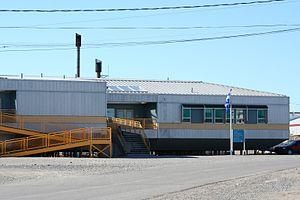
Puvirnituq est un village nordique du Nunavik situé sur la côte est de la baie d'Hudson, à l'ouest de la péninsule d'Ungava, dans le Nord-du-Québec, au Québec, au Canada.
Le Nunavik, autrefois nommé le Nouveau-Québec, est le nom donné au territoire québécois situé au-delà du 55ᵉ parallèle nord. Faisant partie de la région du Nord-du-Québec, le Nunavik couvre un territoire d'une superficie d'environ 507 000 km² et est composé de lacs sculptés par les glaciers, de toundra et de forêt boréale.